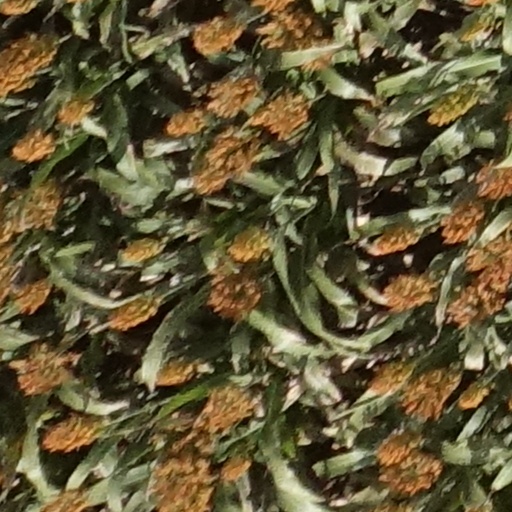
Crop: sorghum